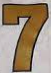
Number: 7